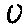
Label: 0